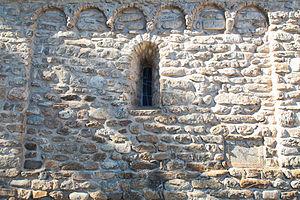
Église Sainte-Eulalie de Fuilla (Classé) This building is indexed in the Base Mérimée, a database of architectural heritage maintained by the French Ministry of Culture,